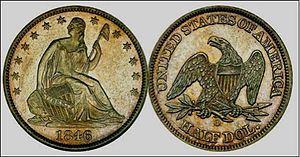
La Monnaie de la Nouvelle-Orléans est un ancien hôtel des Monnaies des États-Unis qui a fonctionné de 1838 à 1861 et de 1879 à 1909. Pendant ses années d'activité, il a produit plus de 427 millions de pièces de monnaie d'or et d'argent, de presque tous les types de numismatique américaine. Il a été fermé pendant la majeure partie de la guerre de Sécession et la période qui suivit, connue sous le nom de « Reconstruction ».
James Barton Longacre, né le 11 août 1794 dans le Comté de Delaware et mort le 1ᵉʳ janvier 1869 à Philadelphie, est un peintre, graveur un médailleur américain.